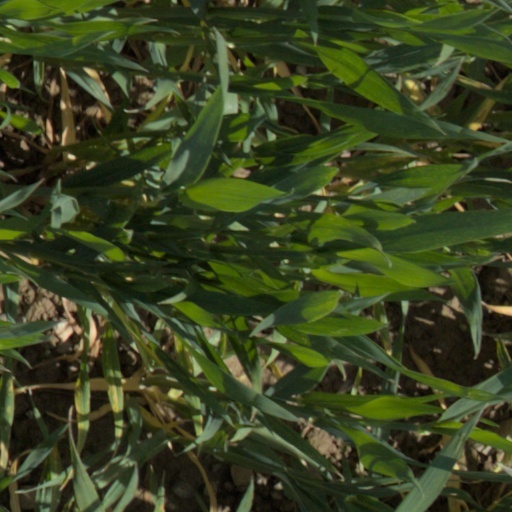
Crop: wheat